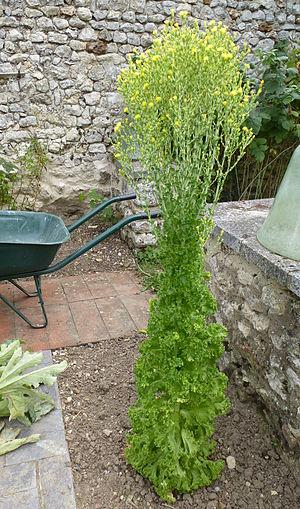
laitue (Lactuca sativa) d'une variétée frisée, en fleurs à la fin de l'été. Région Ile de france, France. Europe.
La Laitue, au sens botanique du terme, est un genre de plante annuelle de la famille des Astéracées dont certaines espèces sont cultivées pour leurs feuilles tendres consommées comme salade verte. Ce genre comprend plus de 100 espèces. La laitue la plus cultivée est l'espèce Lactuca sativa à partir de laquelle les jardiniers ont sélectionné de nombreuses variétés et cultivars.
Seth est l'une des plus anciennes divinités égyptiennes. Sa représentation, au museau effilé et aux oreilles dressées mais tronquées, est une composition hybride née de l'imaginaire des Égyptiens des temps prédynastiques. Cette iconographie monstrueuse est peut-être inspirée de l'oryctérope, un termitivore, fouisseur des savanes africaines. Dans le mythe, Seth est le dieu de la confusion, du désordre et de la perturbation, ce que souligne l'écriture hiéroglyphique dans laquelle l'animal séthien sert de déterminatif pour des concepts négatifs.